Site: brandenburg
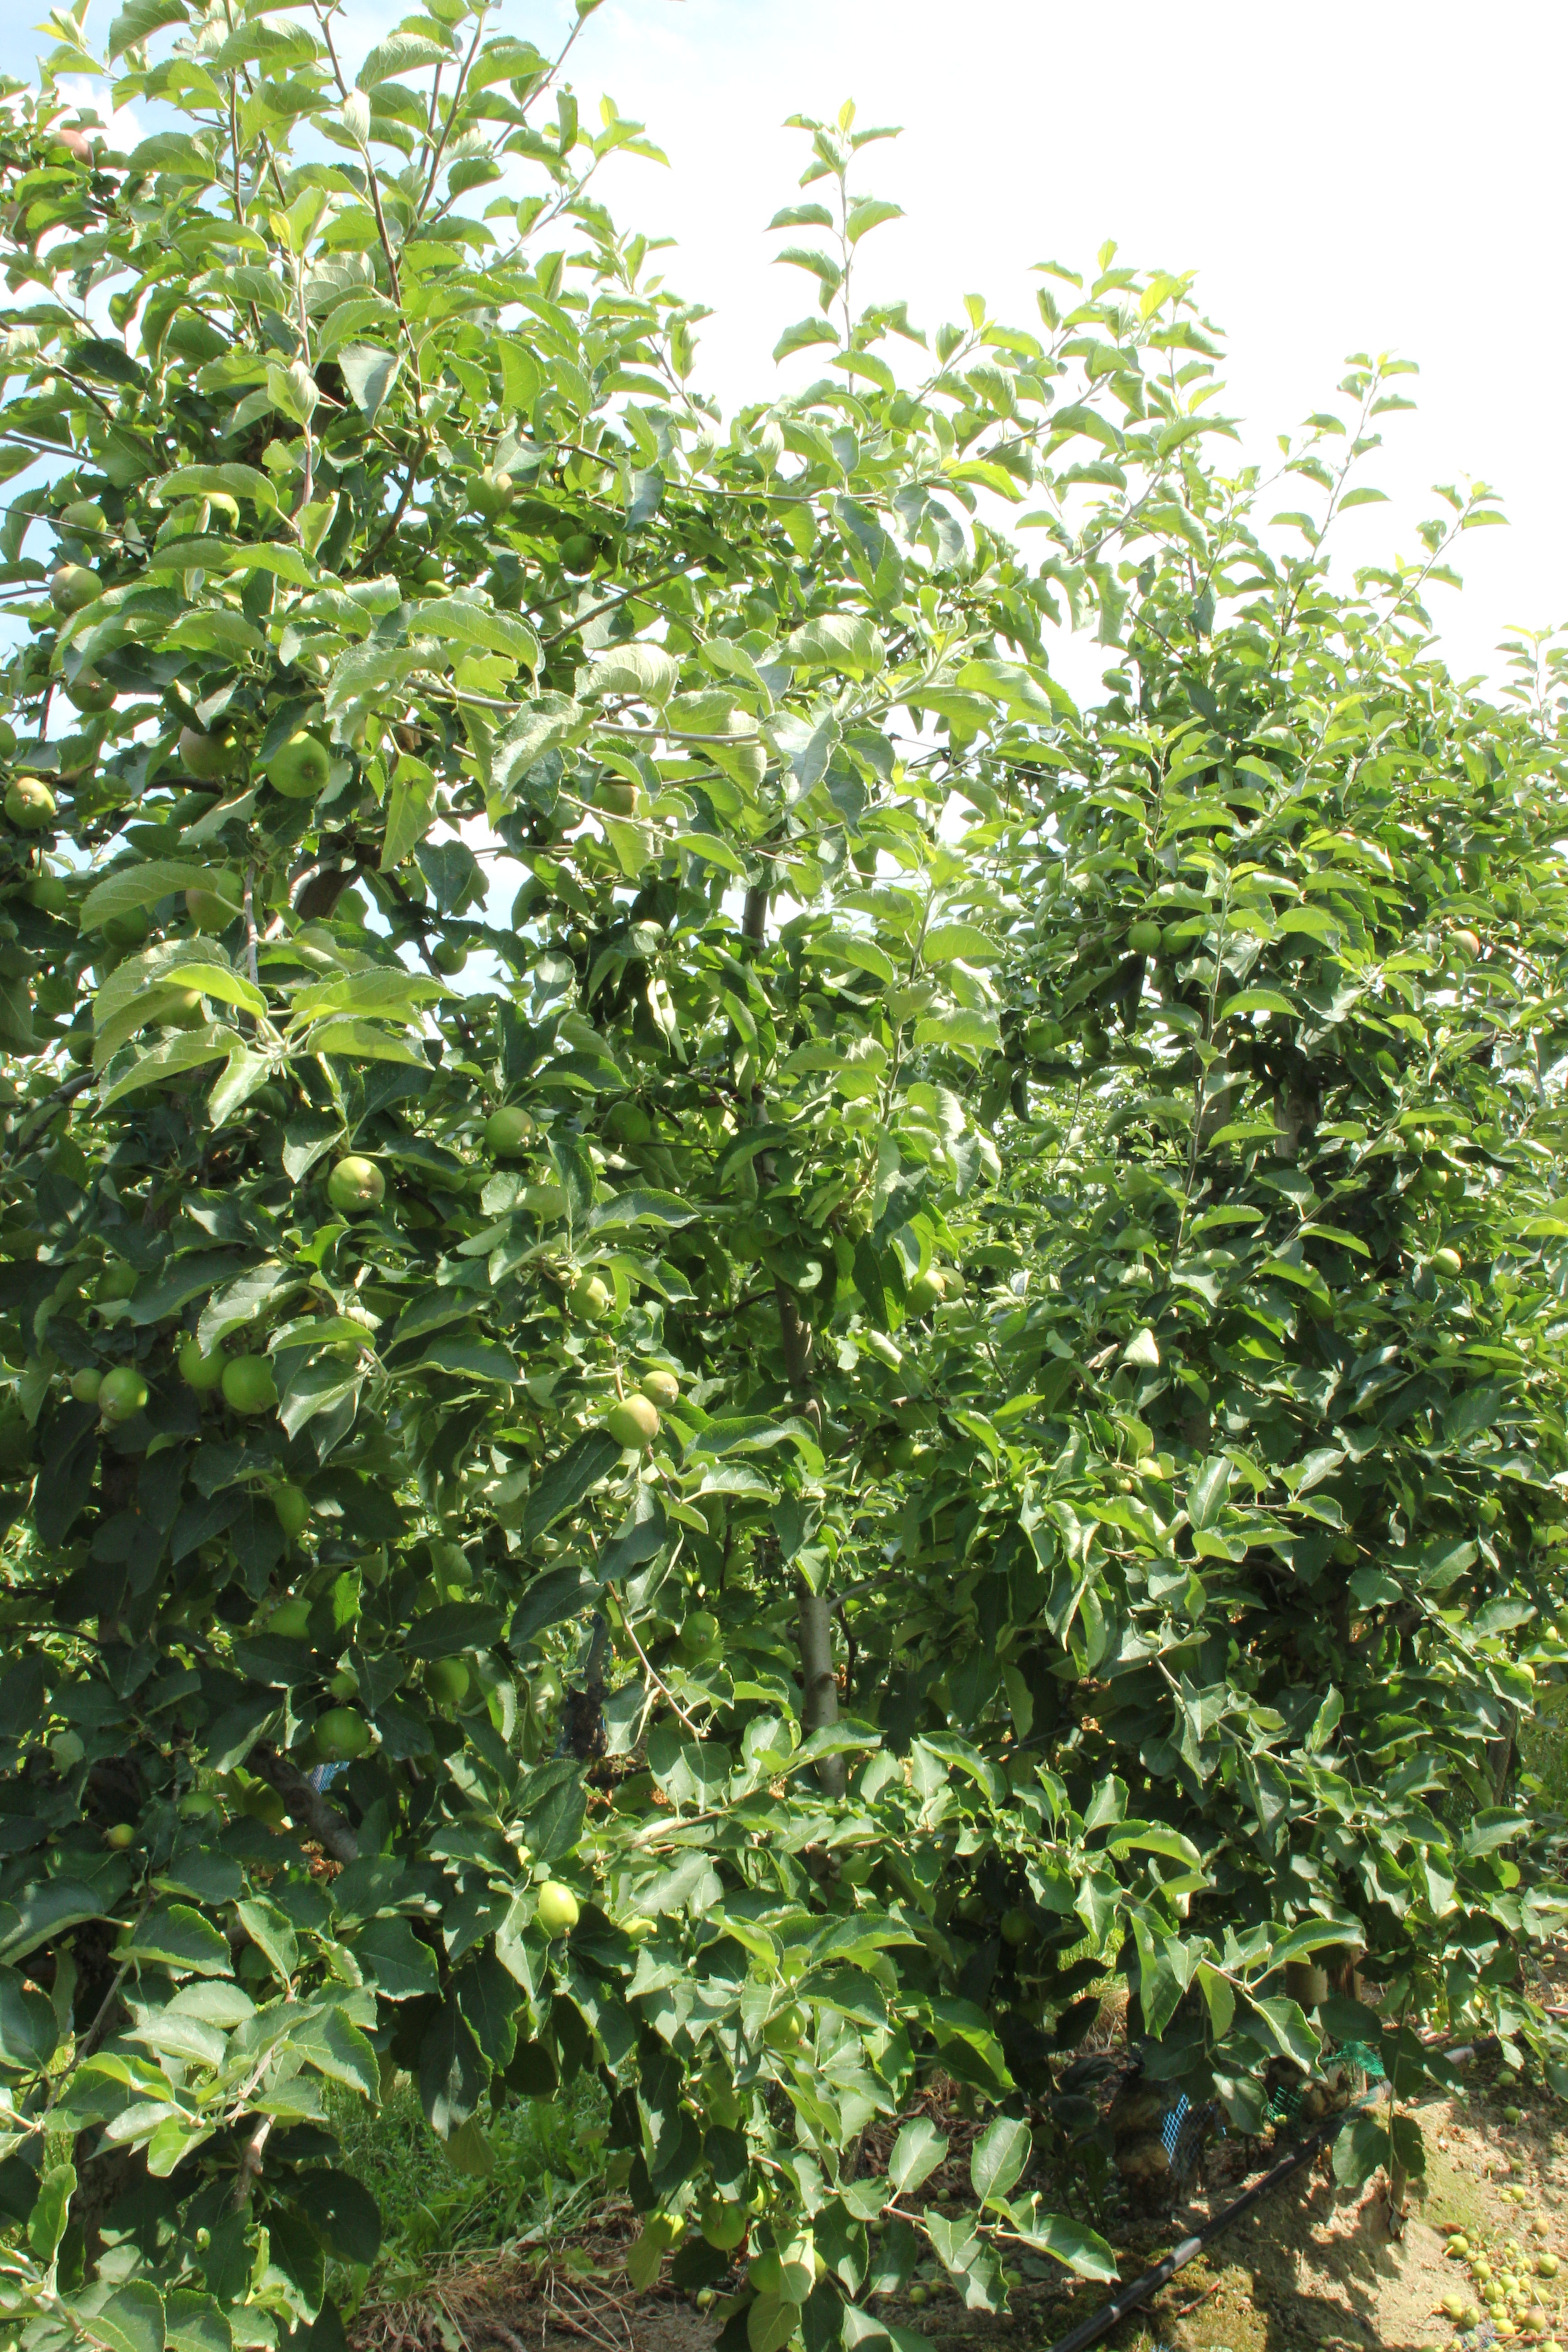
Growth stage (BBCH 74): Development of fruit